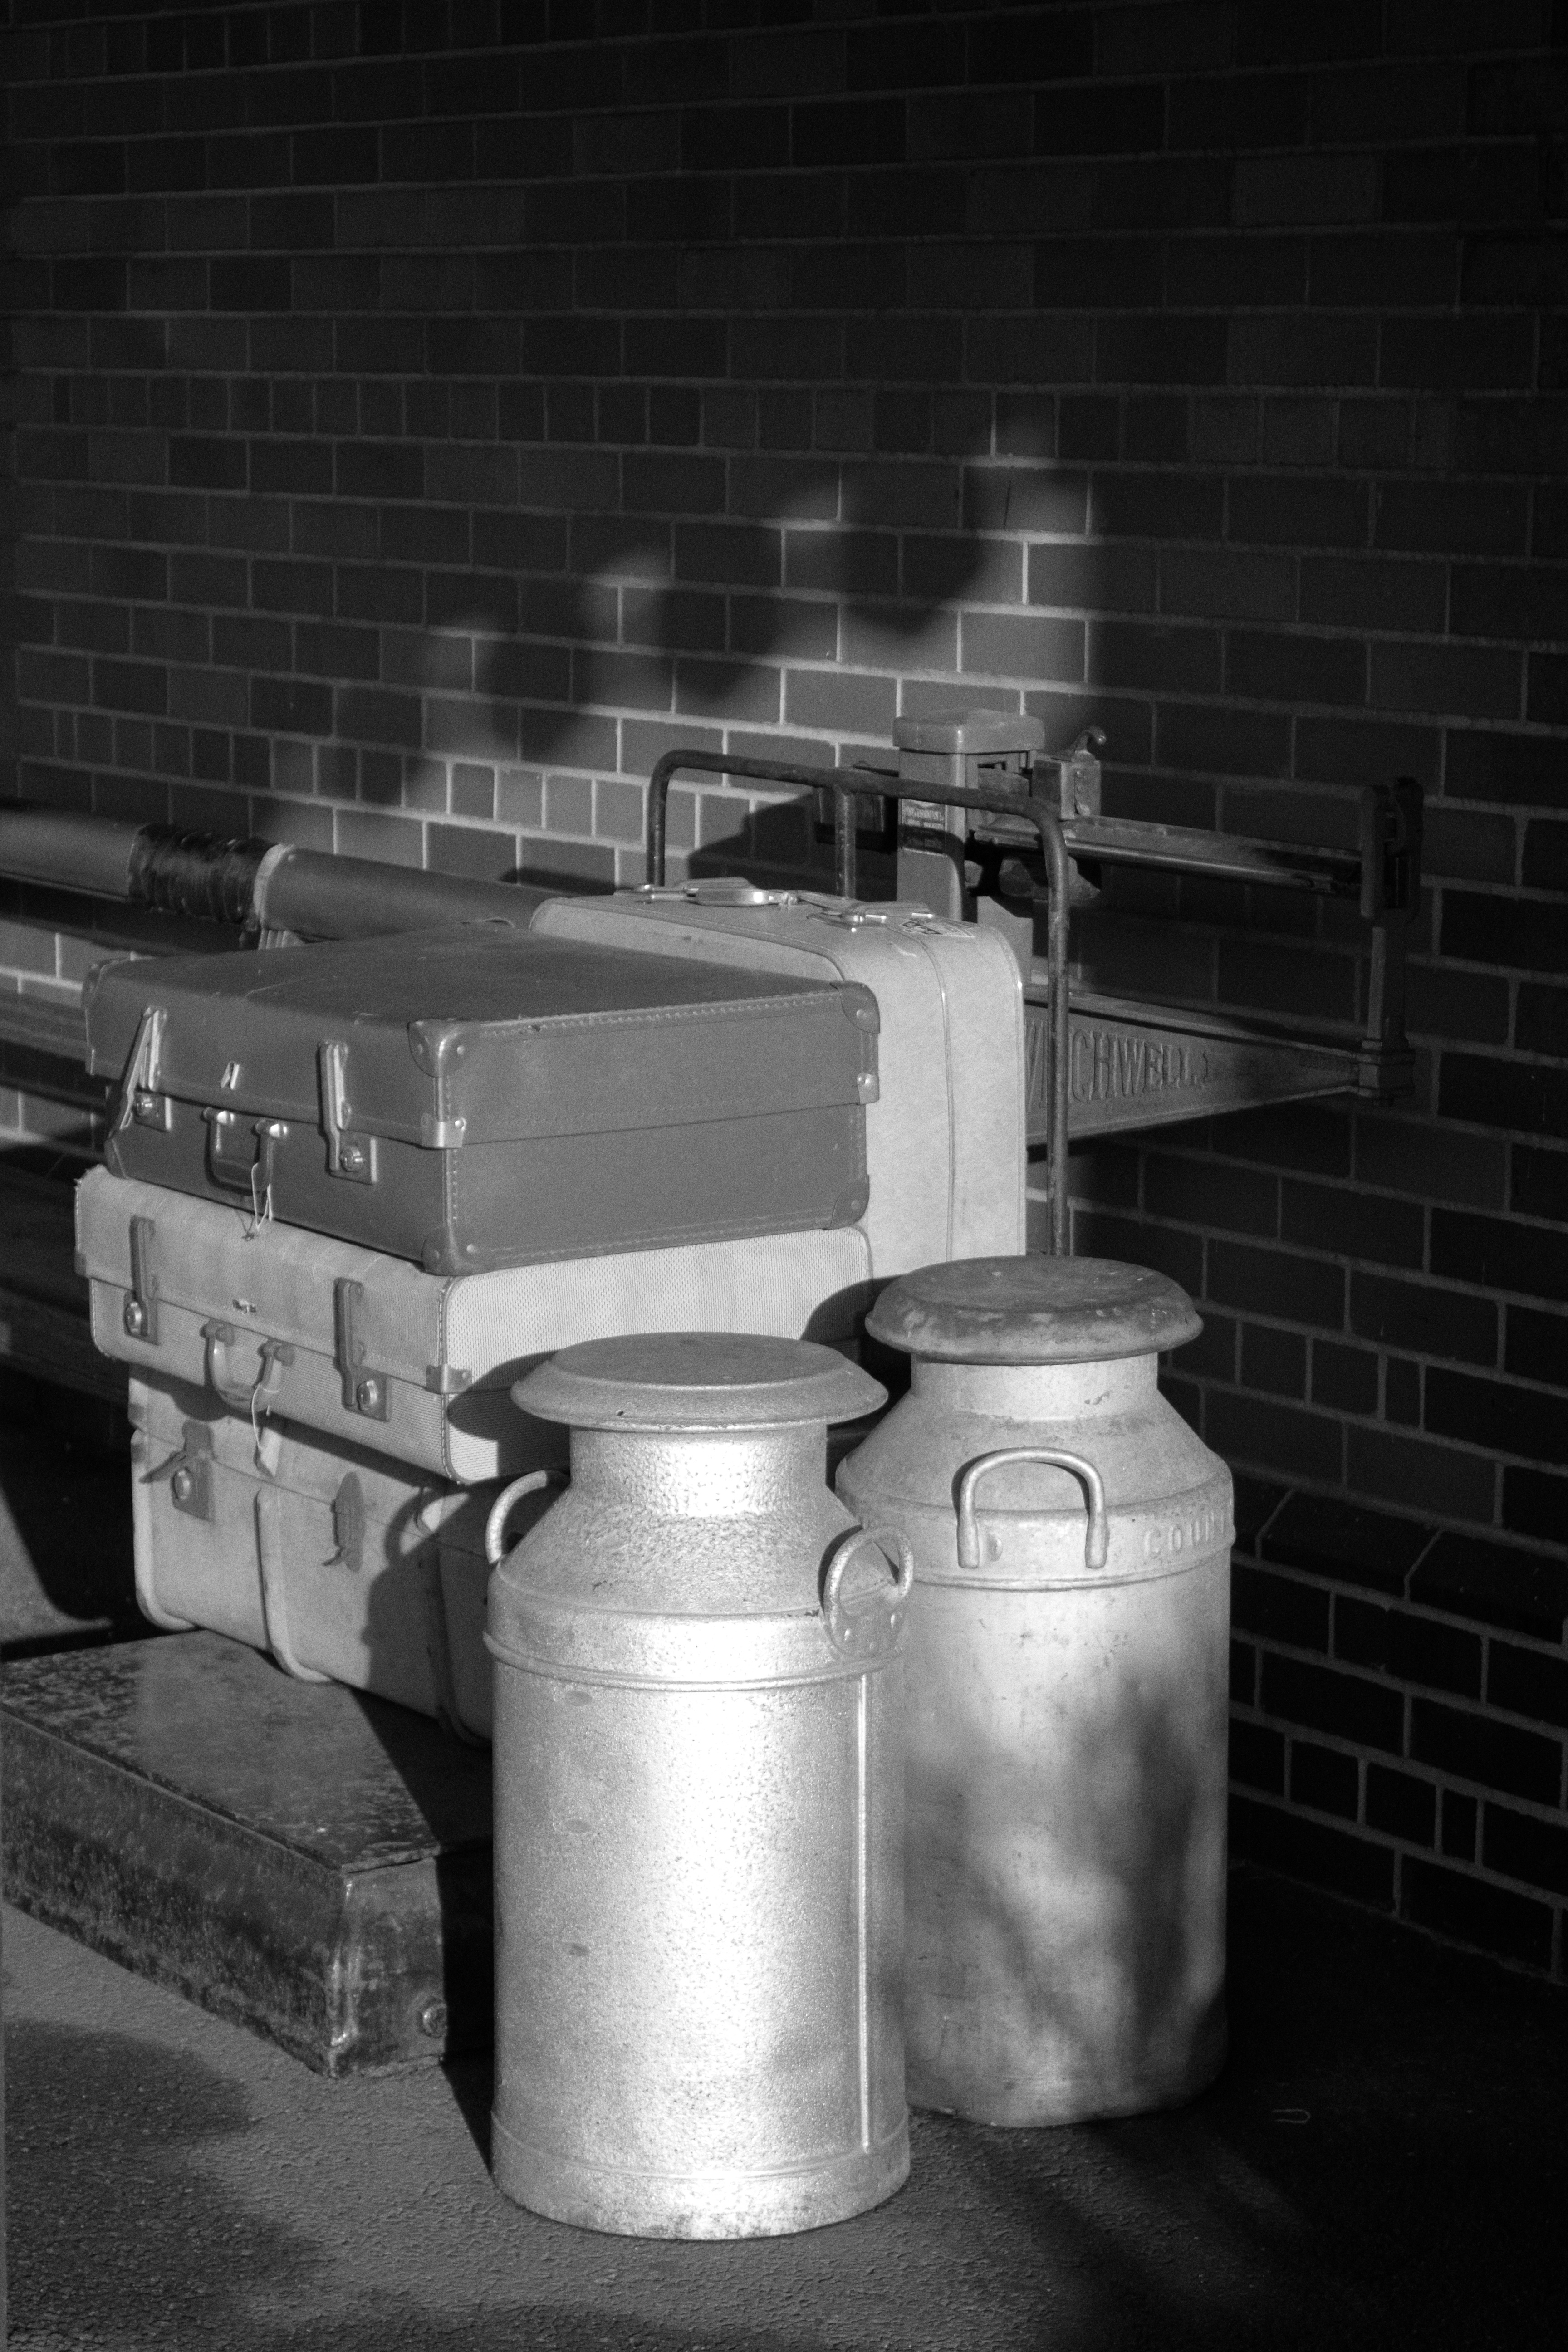
light, black and white, vintage, transportation, metal, darkness, monochrome, milk, lighting, barrel, container, cans, shape, dairy, aluminium, monochrome photography, man made object